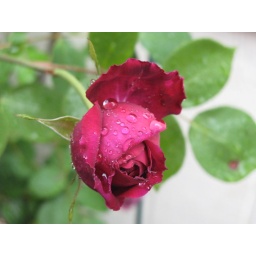
red rose in the rain